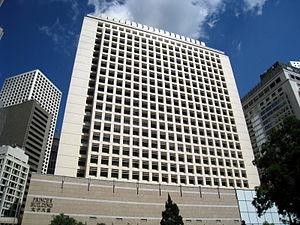
P & T Architects & Engineers appelée aussi Palmer & Turner Architects est la plus importante agence d'architecture de Hong Kong et l'une des plus importantes de Chine et même du monde. En 2016 elle était la dixième plus grande agence d'architecture du monde par le nombre d'architecte. Elle comprend plus de 2 000 collaborateurs, opère dans plus de 70 villes et conçoit plus de 10 millions de m² de locaux par an.